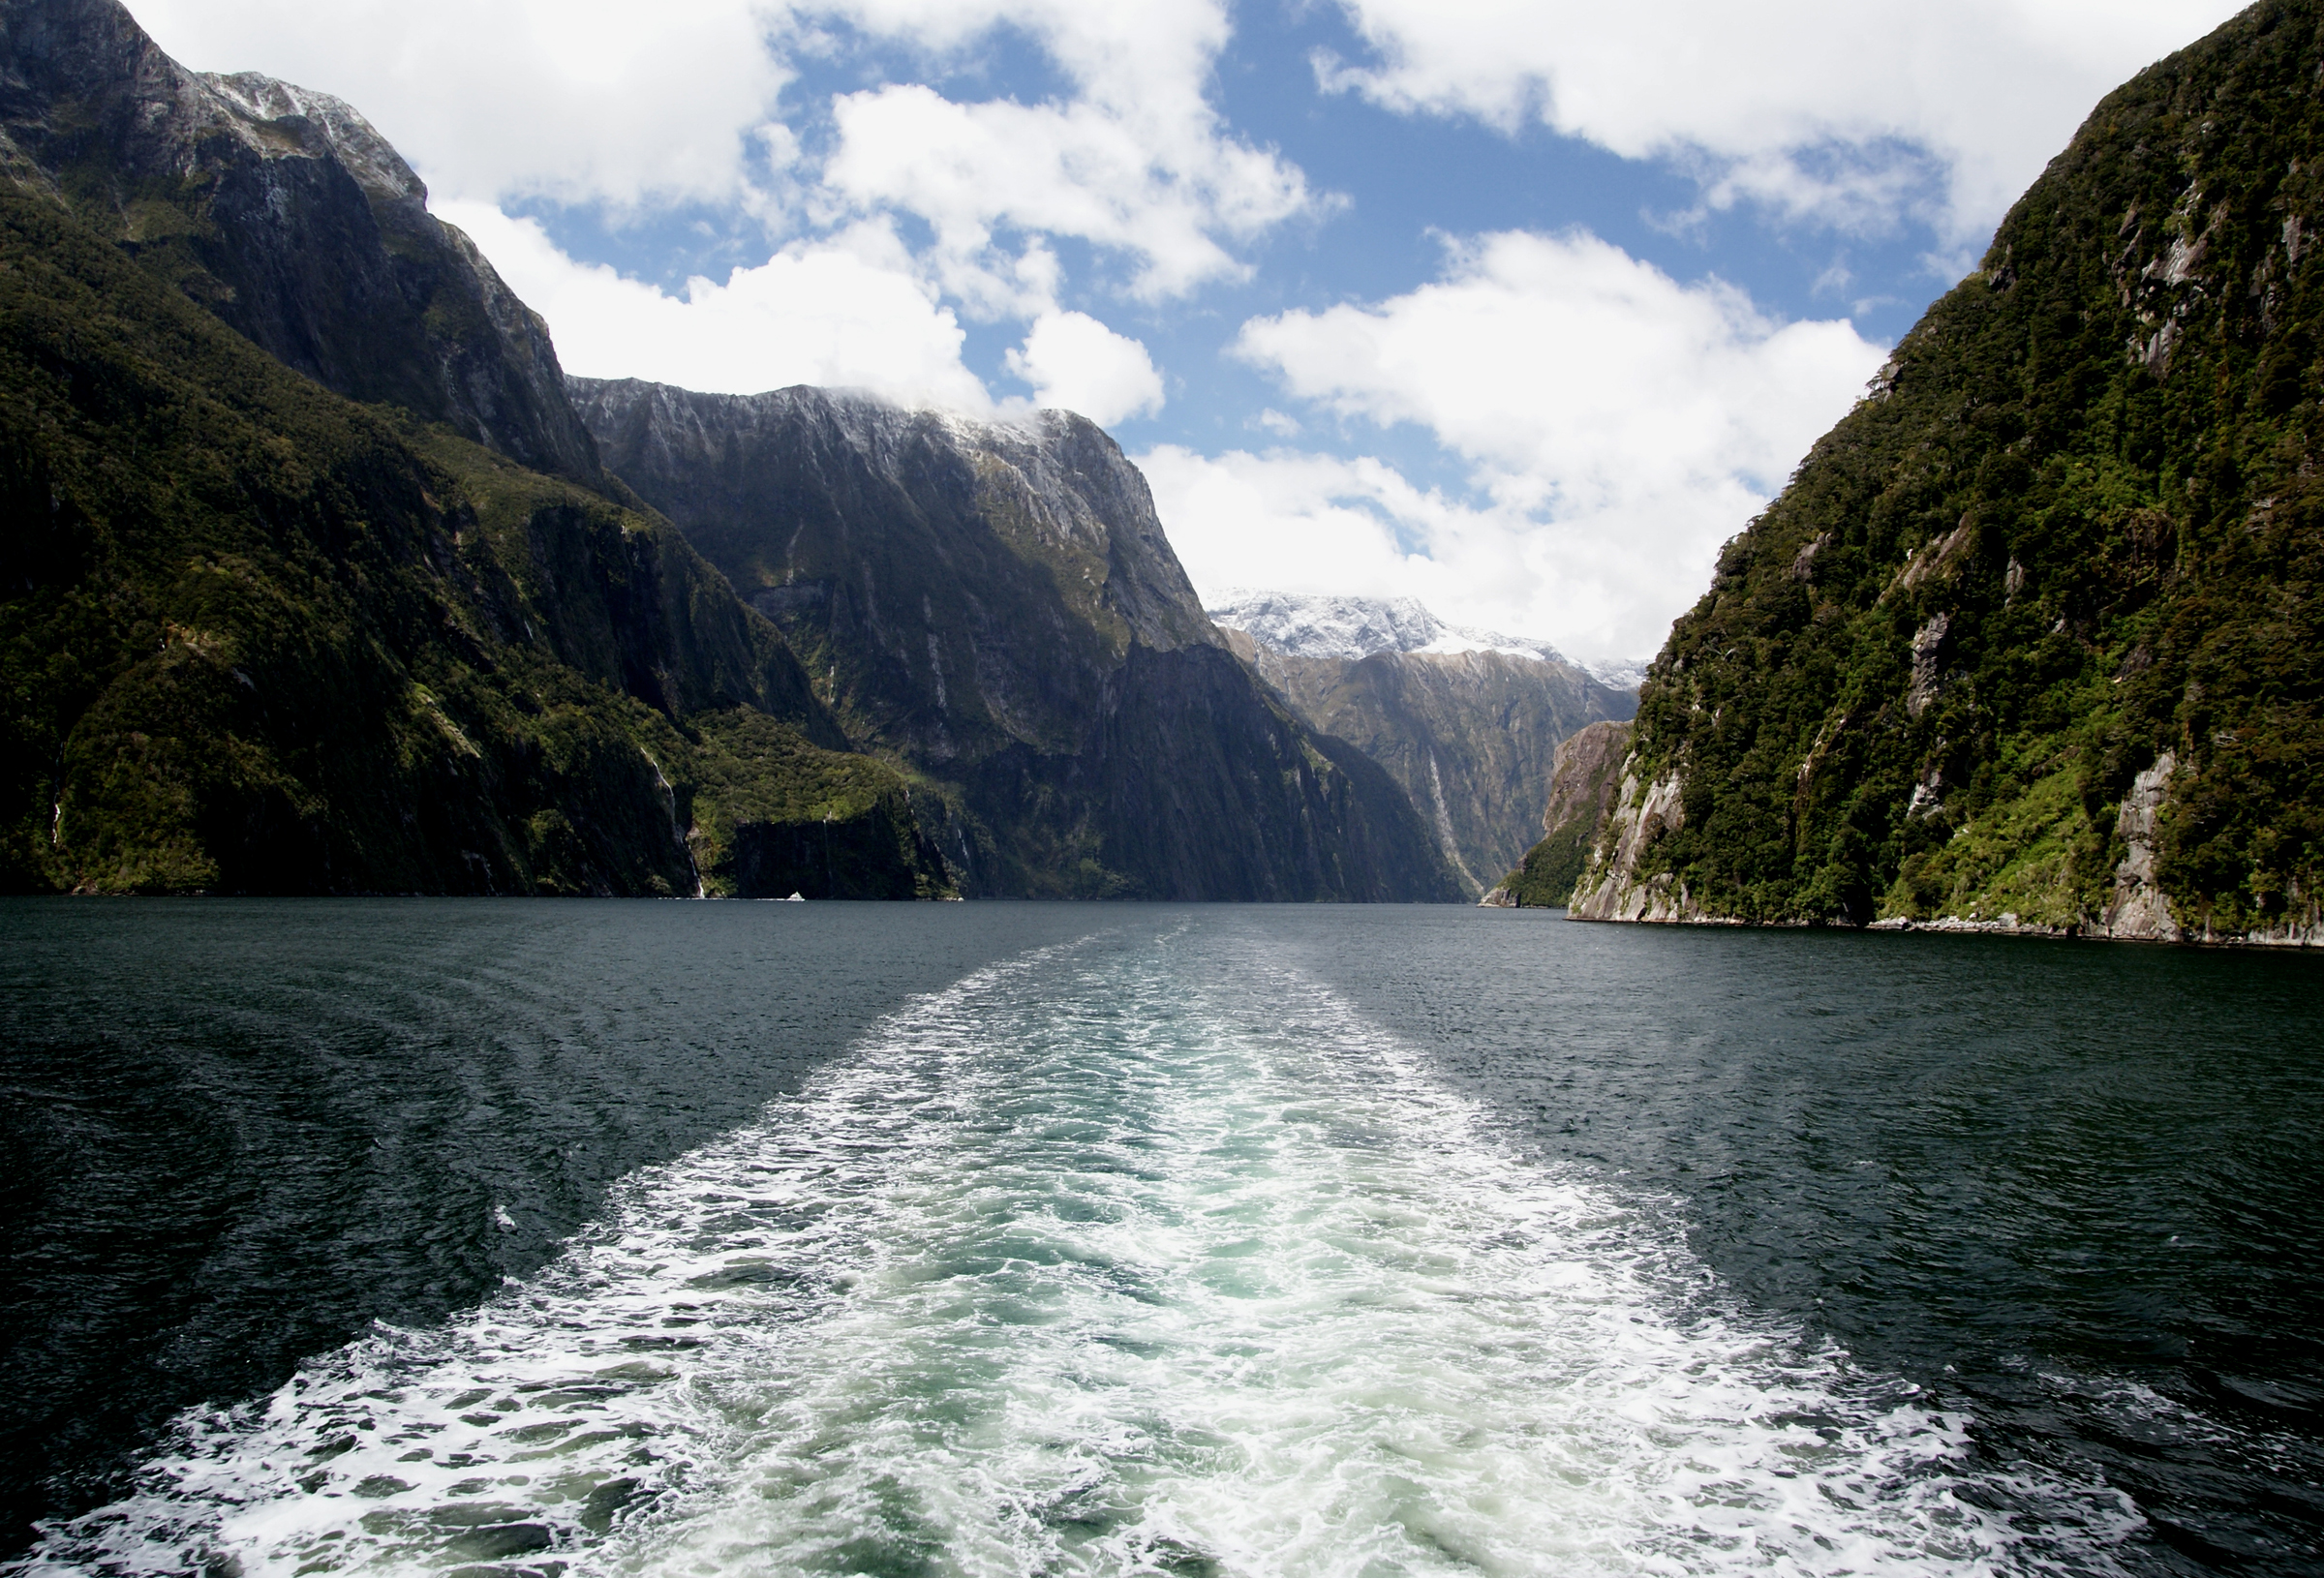
sea, nature, mountain, lake, river, mountain range, wildlife, vehicle, bay, rapid, fjord, body of water, mountains, newzealand, waterfalls, flickrelite, fiordland, fiordlandnationialpark, boatride, grandpacifictours, jucycruises, highcliffs, lunchcruise, worldheritagesite, boatwake, loch, landform, geographical feature, glacial landform